The Possession

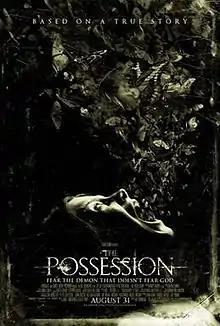
Theatrical release poster

The Possession is a 2012 American supernatural horror film directed by Ole Bornedal, written by Juliet Snowden and Stiles White, and produced by Sam Raimi, Robert Tapert, and J. R. Young. It stars Jeffrey Dean Morgan, Kyra Sedgwick, Natasha Calis, Grant Show, Madison Davenport, and Matisyahu. The story, based on the 2004 "Los Angeles Times" article "A Jinx in a Box?" by Leslie Gornstein, is about the allegedly haunted dybbuk box.